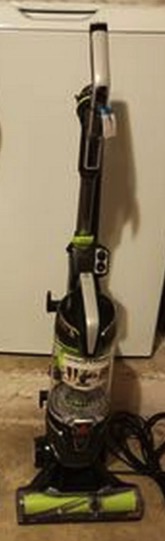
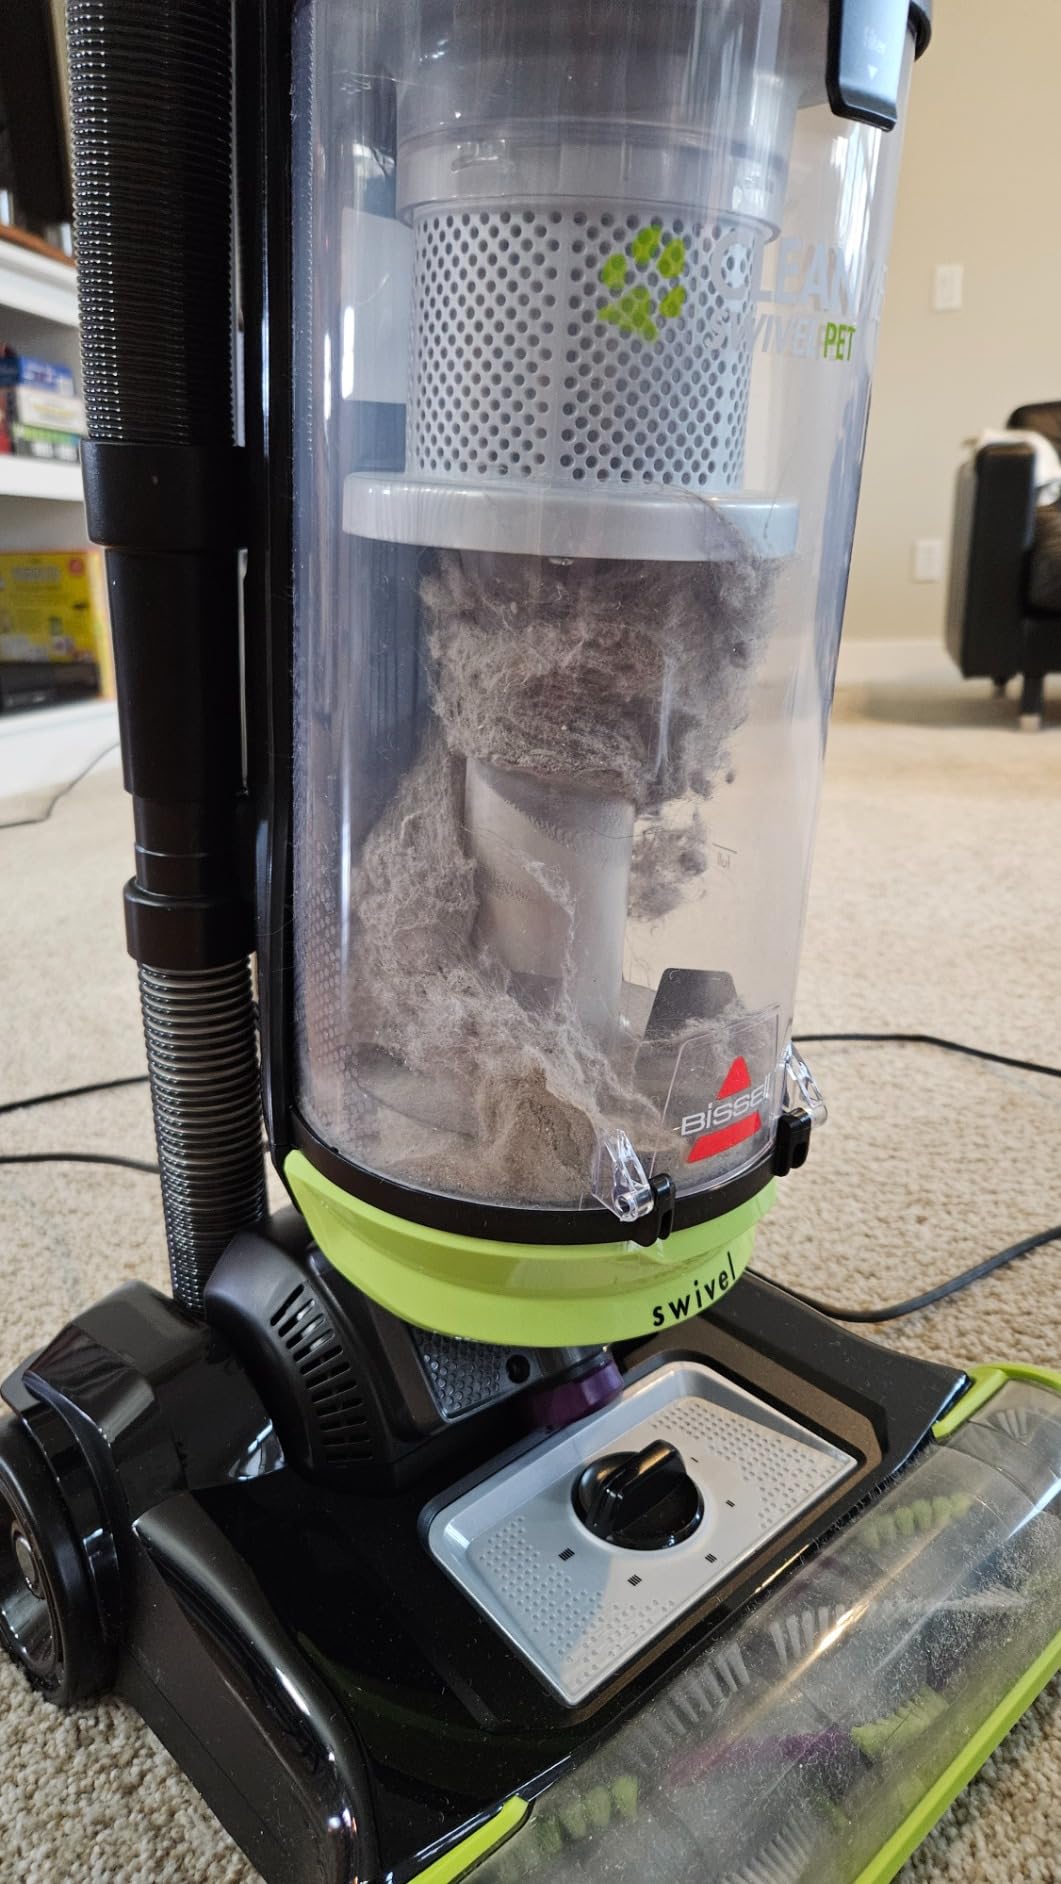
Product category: items_vacuum
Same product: no